Elizabeth College, Guernsey

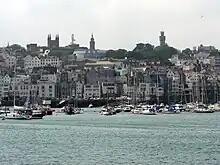
The school's main building on the skyline of Saint Peter Port from the east coast of the island

In the nineteenth century, the school gained a reputation for catering for the sons of British government officials employed across the British Empire, many of whom followed distinguished colonial careers. In this era, the school was noted for producing students who would later join military colleges in the United Kingdom. 662 alumni served in World War I, 105 of which were known to have been killed and many more died of injuries sustained in battle, meaning approximately one in five of all the boys who had joined the school since the re-chartering had served in the Great War. A roll of honour is displayed in the main hall to commemorate those who fought and died in the war. Four alumni have been awarded the Victoria Cross: Duncan Home in 1857, John McCrea in 1881, Lewis Halliday in 1900 and Wallace Le Patourel in 1943.